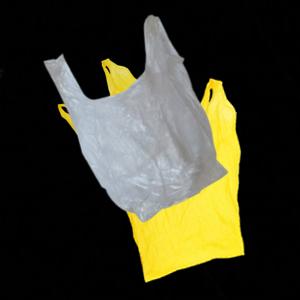
Label: plasticbags